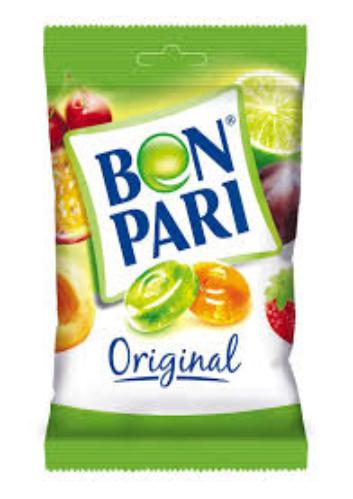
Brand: Bon Pari
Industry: Food